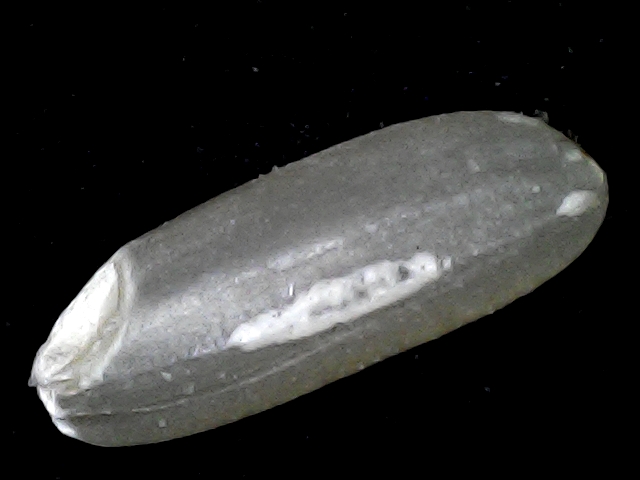
Rice variety: BD72